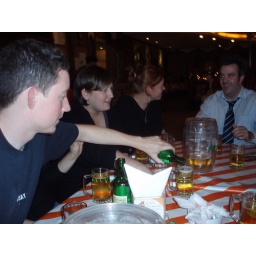
about to sink the ship under peer pressure